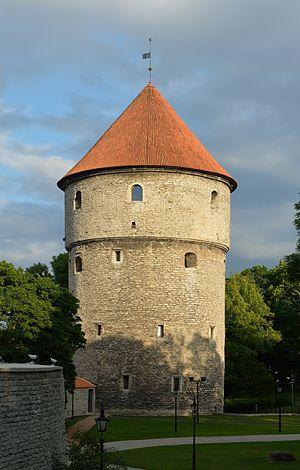
Cet article présente une liste non exhaustive de musées en Estonie.